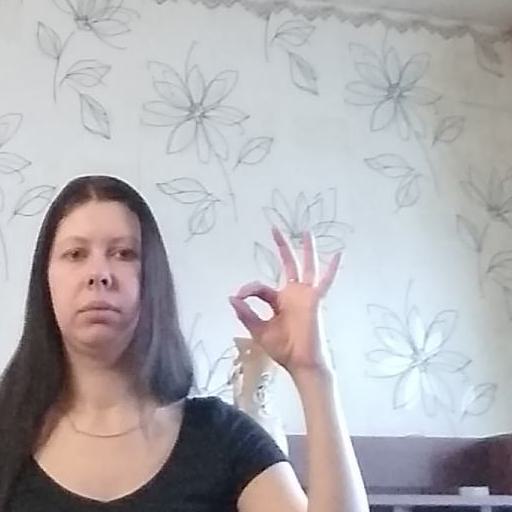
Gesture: ok